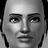
Emotion: neutral